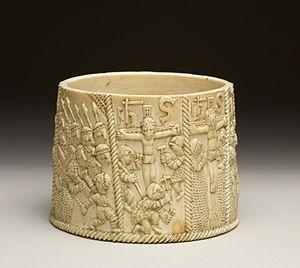
La culture de la Sierra Leone désigne d'abord les pratiques culturelles observables de ses 6 500 000 d'habitants.